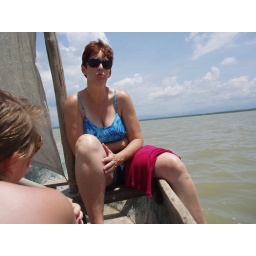
Sara sitting in our boat out to the flamingo then sea turtle sanctuary